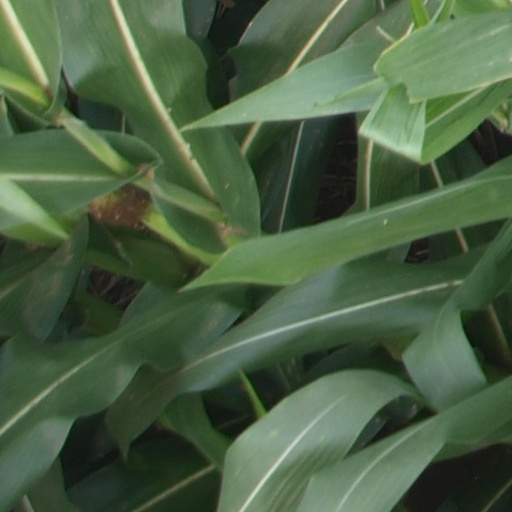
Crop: maize; corn